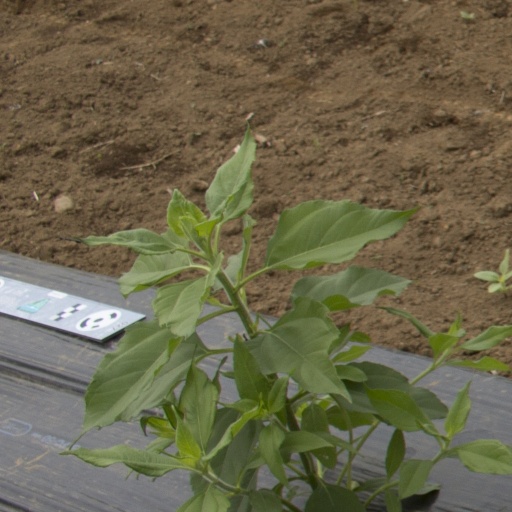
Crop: Jerusalem artichoke